Miksang

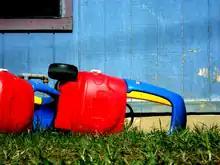
Miksang Color

Miksang is a Tibetan word, meaning "good eye". It represents a form of contemplative photography based on the Dharma Art teachings of Chögyam Trungpa, in which the eye is synchronized with the introspective mind. The result of this particular perception of the world, combined with photography, produces a peculiar and open way of seeing the world. Miksang pictures tend to bring the observer back into the original contemplation state of the author of the picture. The pictures can bring one back to a purer perception of reality that is often neglected. At its core, the miksang requires no special setup; instead, only a skilled visual capture, in the proper state of mind of everyday reality.